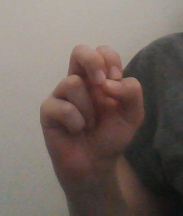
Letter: gaaf